Aloysius Stepinac

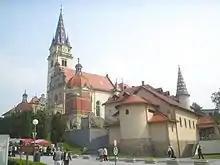
Our Lady of Marija Bistrica, where Pope John Paul II beatified Stepinac before 500,000 Croatians

The Ustaše unleashed a reign of terror in which 80% of the Jews (30,000 victims) in the NDH were killed, as well as practically all the Roma (25,000 victims), and almost 20% of the Serb population (340,000 victims – see: Number of victims). As a military vicar, Stepinac dispensed blessings to the Ustaše armies. Stepinac initially responded to these mass killings with private letters of protest. Thus, on 14 May 1941, Stepinac received word of an Ustaše massacre of Serb villagers at Glina. On the same day, he wrote to Pavelić saying: